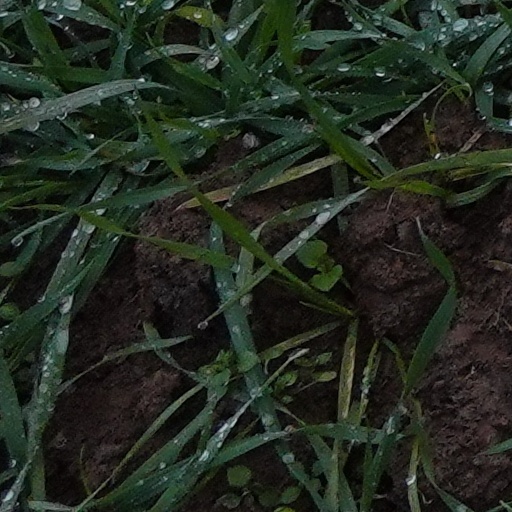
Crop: wheat